Rachid Taha

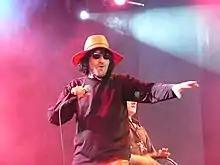
Taha performing in Belgium

When performing live, Taha wore various outfits, including at one point a leather fedora hat, then later a red cowboy hat. The band's second and last LP entitled "Ramsa" (Five) was released in 1986. The band dissolved in 1989.